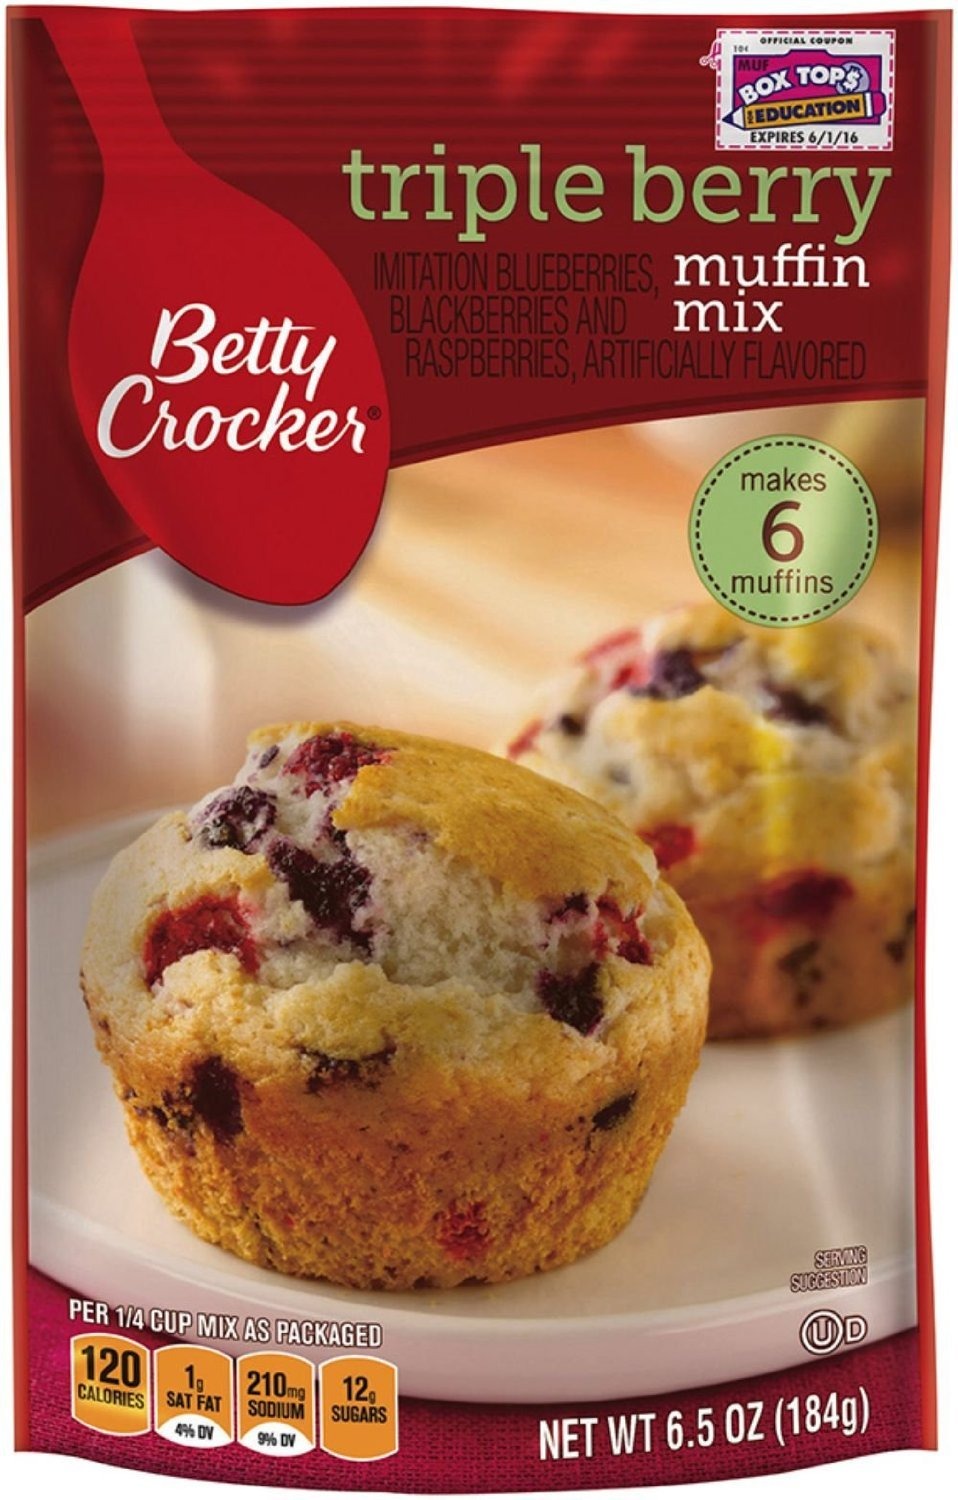
Item Name: Triple Berry Muffin Mix 6.5 Oz (3 Pouches)
Bullet Point 1: baking, holiday, muffin mix, betty crocker, healthy muffin
Bullet Point 2: blueberry muffin
Bullet Point 3: berry muffin, kids, treat, healthy, instant mix, easy, nutritious
Bullet Point 4: muffin, cupcake, breakfast, brunch, snack, school snack
Product Description: Betty Crocker, Muffin Mix, Triple Berry, 6.5oz Pouch (Pack of 3)
Value: 6.5
Unit: Ounce

Price: 1.49